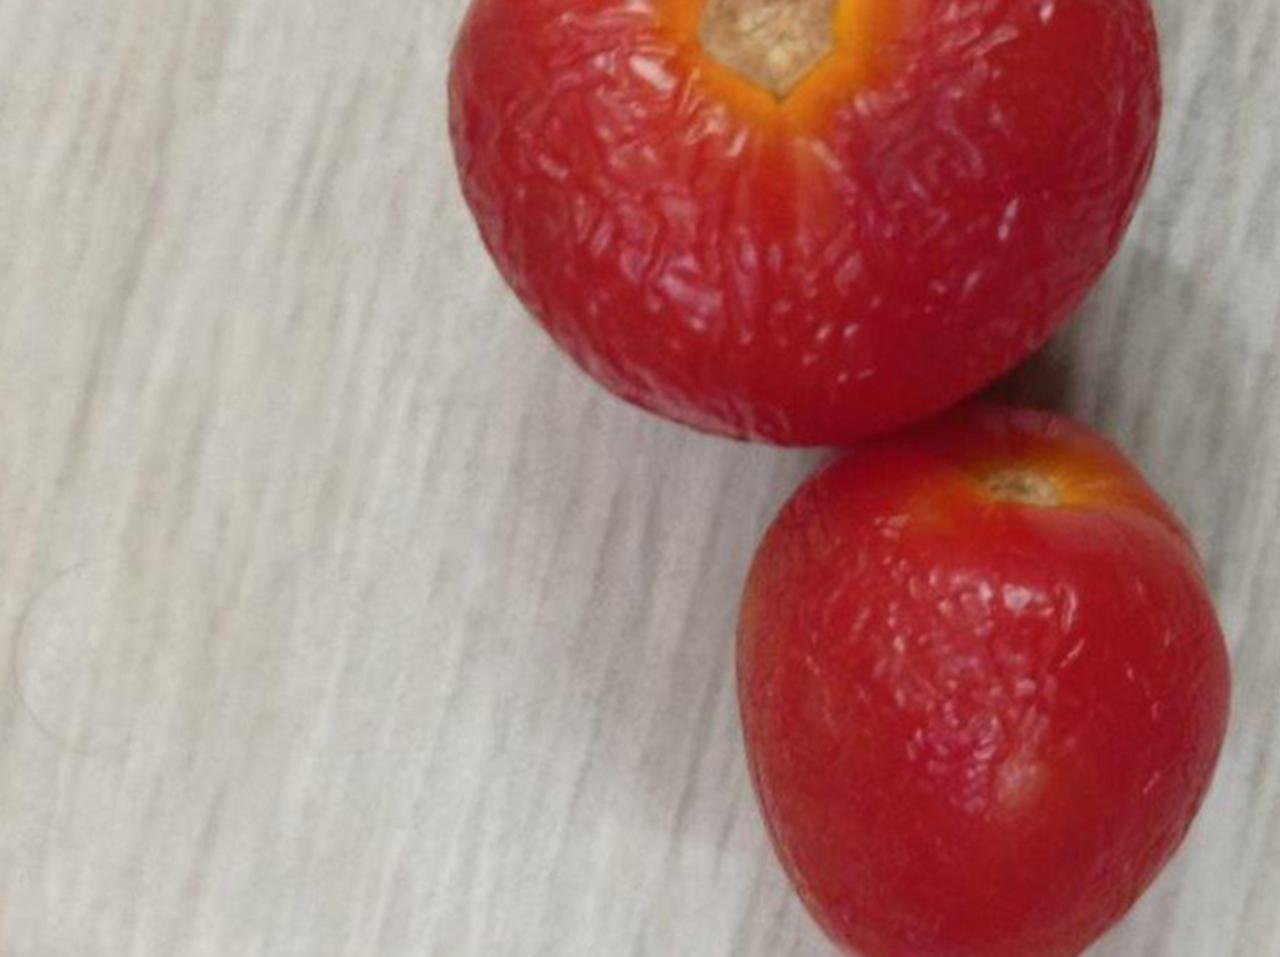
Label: Rotten